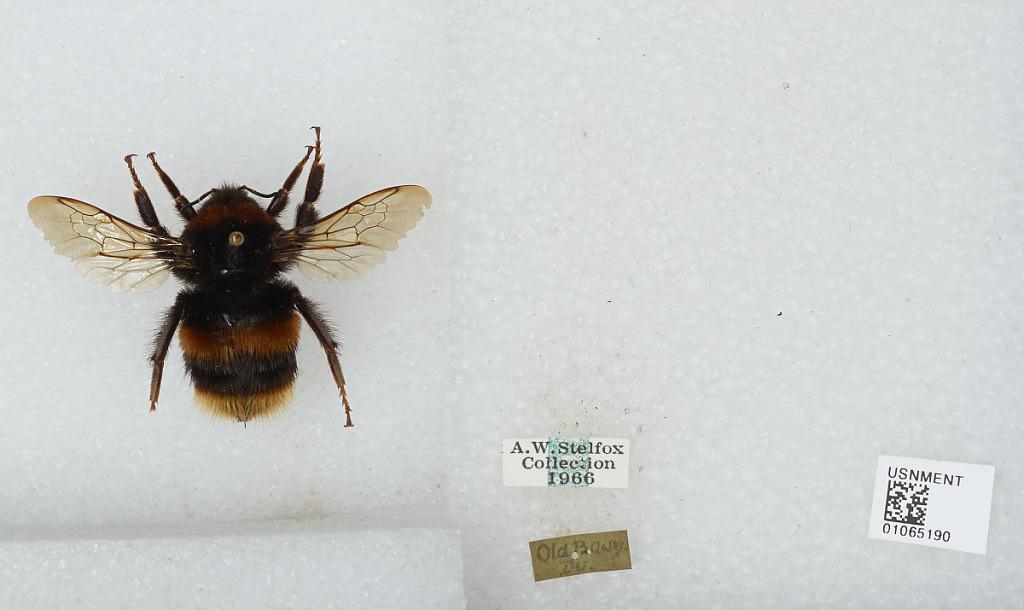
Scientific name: Bombus sp.
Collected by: A. Stelfox
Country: Ireland
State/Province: Dublin
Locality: Old Bawn
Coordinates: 53.2778, -6.3644